Protests against the war in Afghanistan

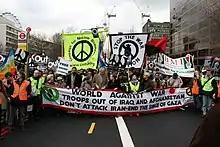
Stop the War Coalition protest march on March 15, 2008 in London

On April 30, 2007, thousands of Afghans staged a protest accusing U.S.-led coalition and Afghan troops of killing civilians in the western province of Herat. The protesters stormed a government district headquarters in Shindand, south of Herat city, where Western troops have a large base. The anti-U.S. protest came a day after an angry demonstration in eastern Nangahar province over the killing of civilians by coalition and Afghan forces there.